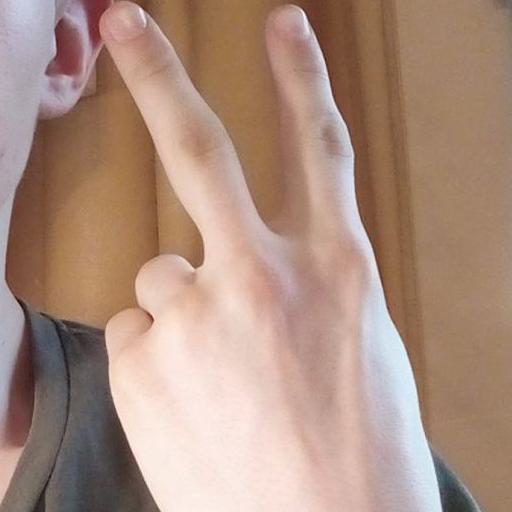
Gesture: peace_inverted